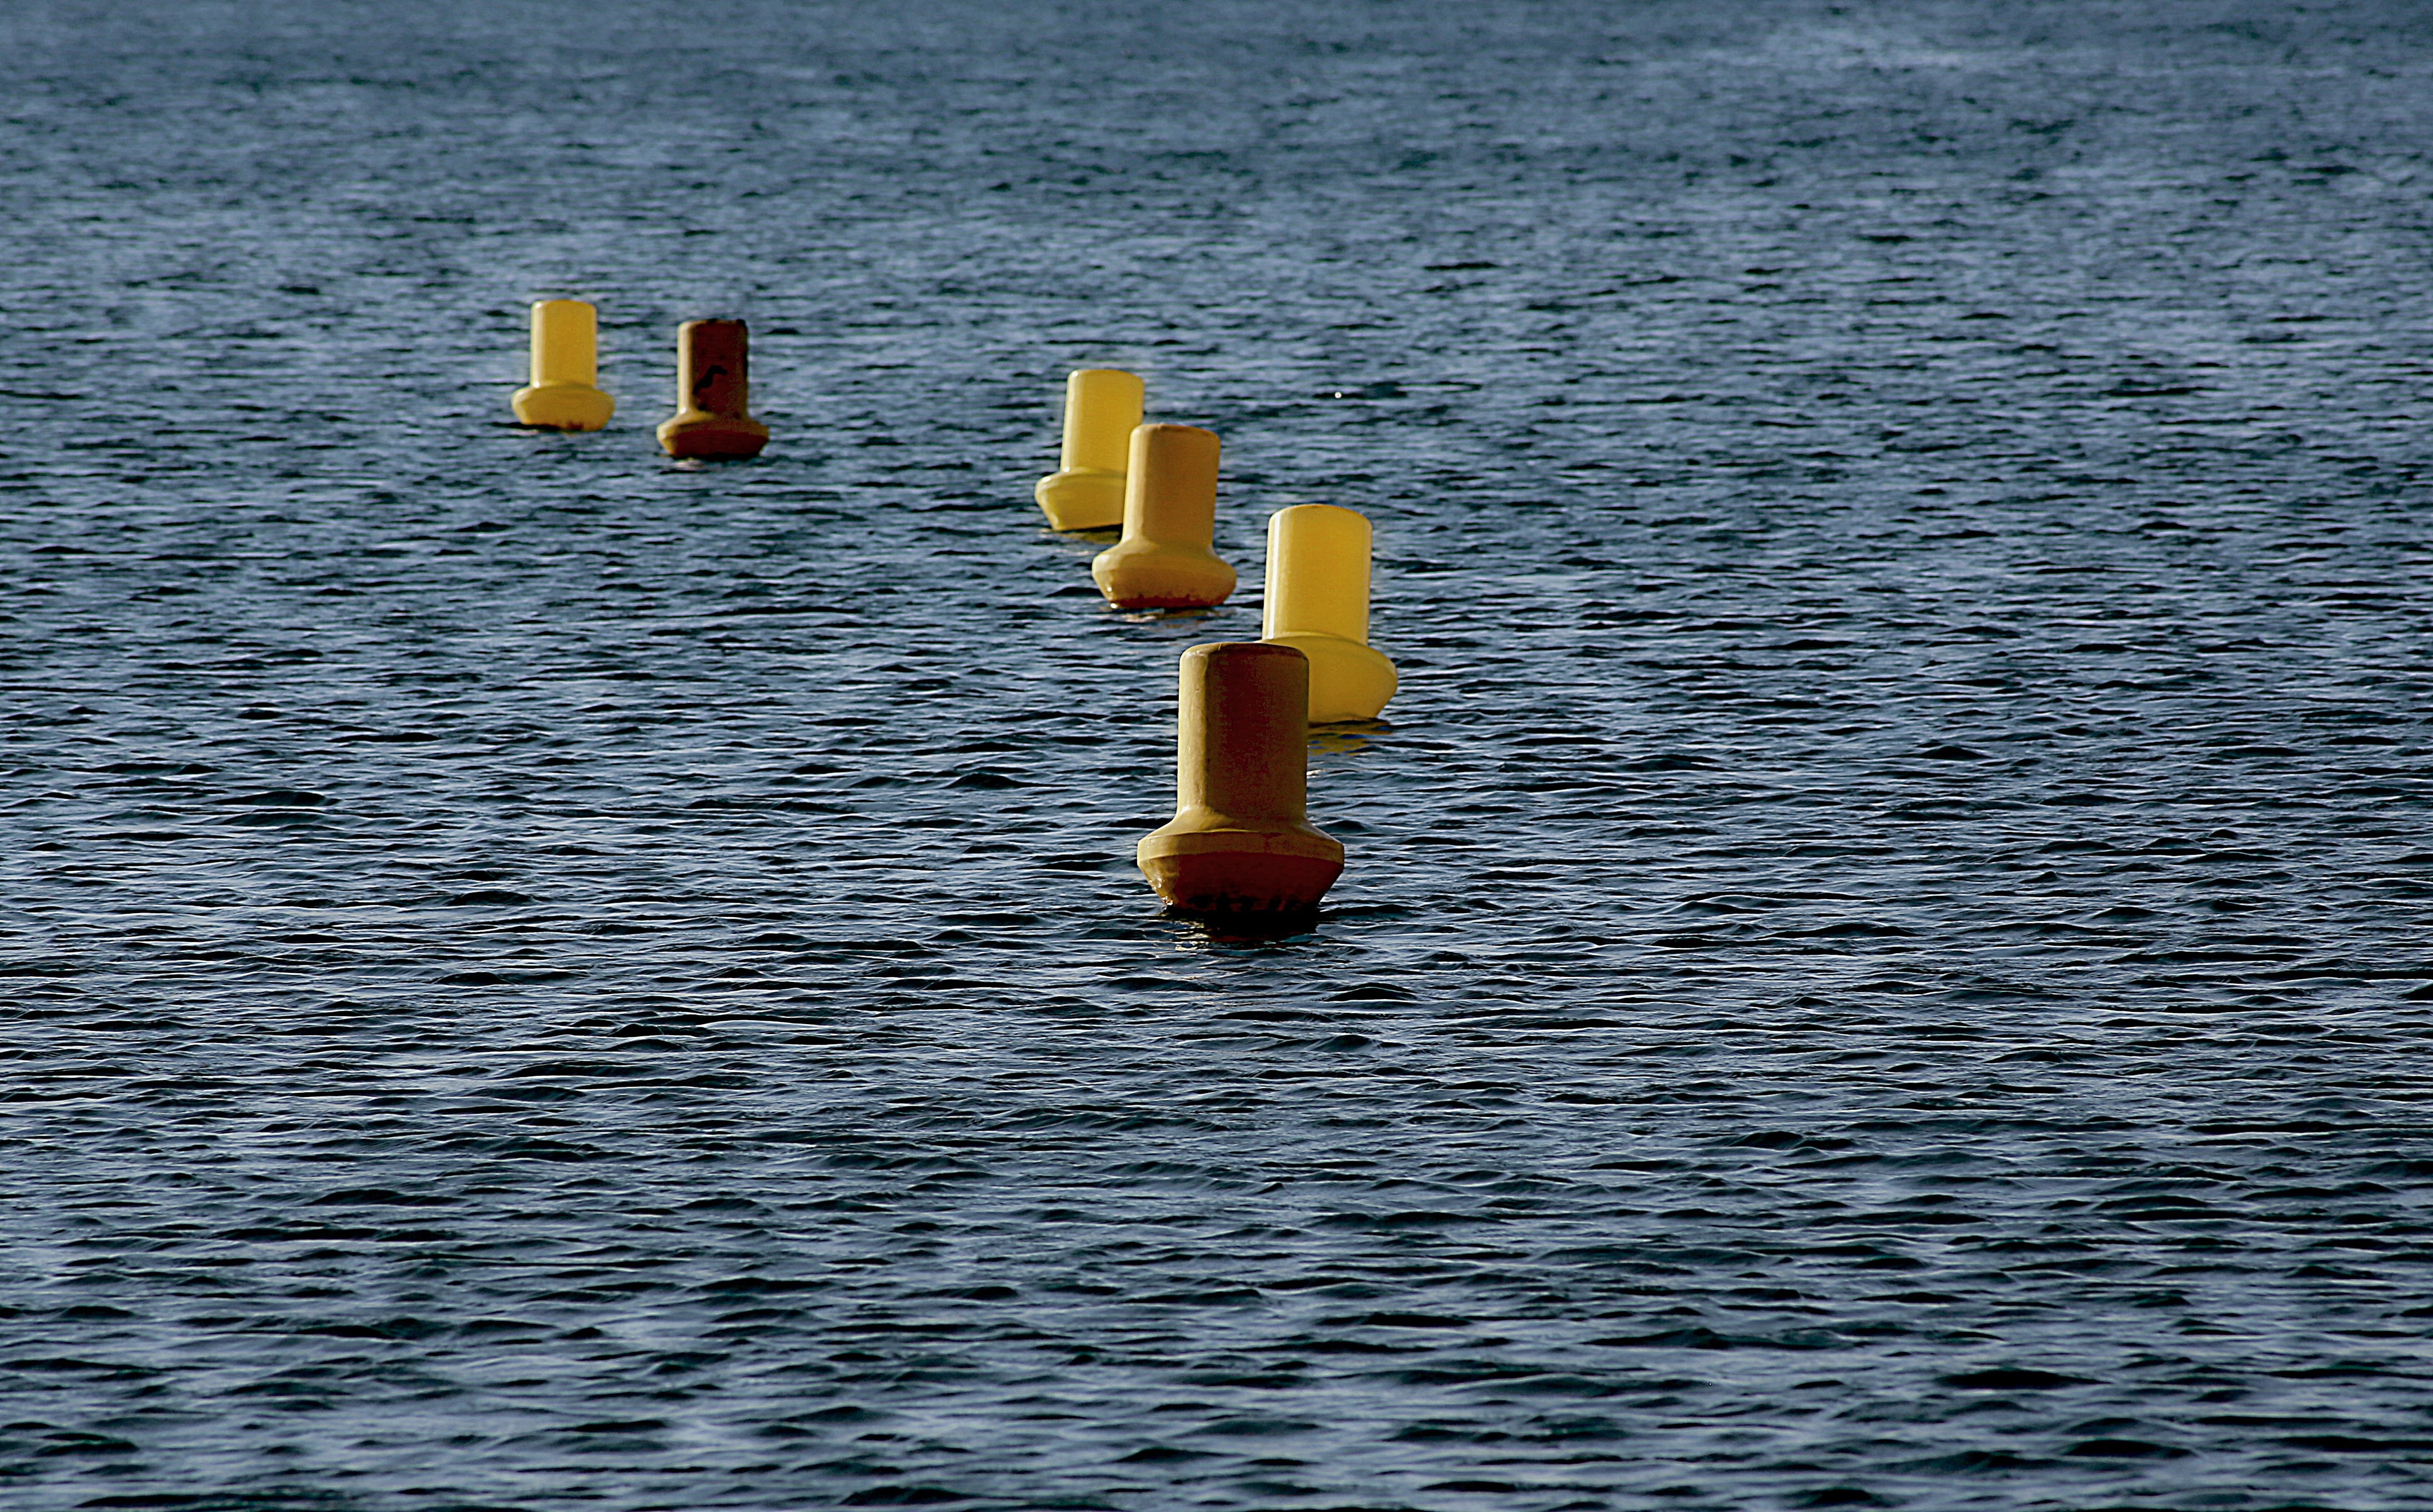
landscape, sea, water, nature, reflection, vehicle, mud, sides, mediterranean sea